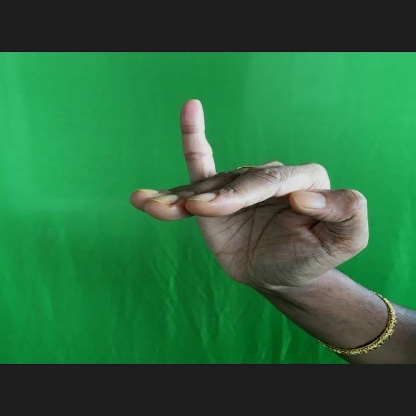
Mudra: Hamsapaksha